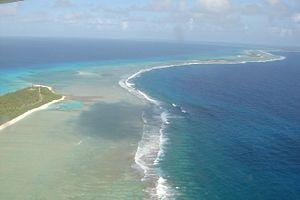
Site d’essais nucléaires de l’atoll de Bikini (Îles Marshall) Español: Atolón de Bikini 日本語: ビキニ環礁核実験場 中文: 比基尼环礁